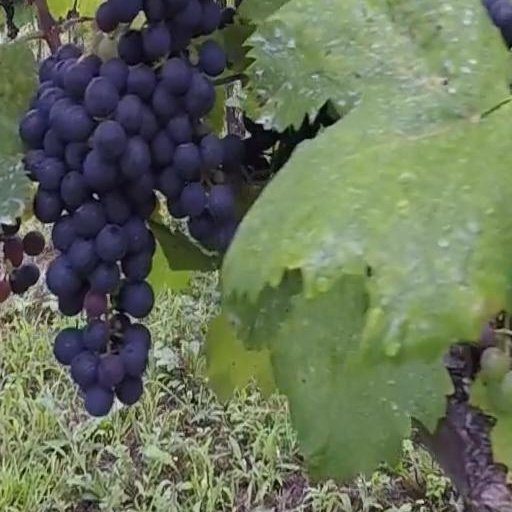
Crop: grape